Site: brandenburg
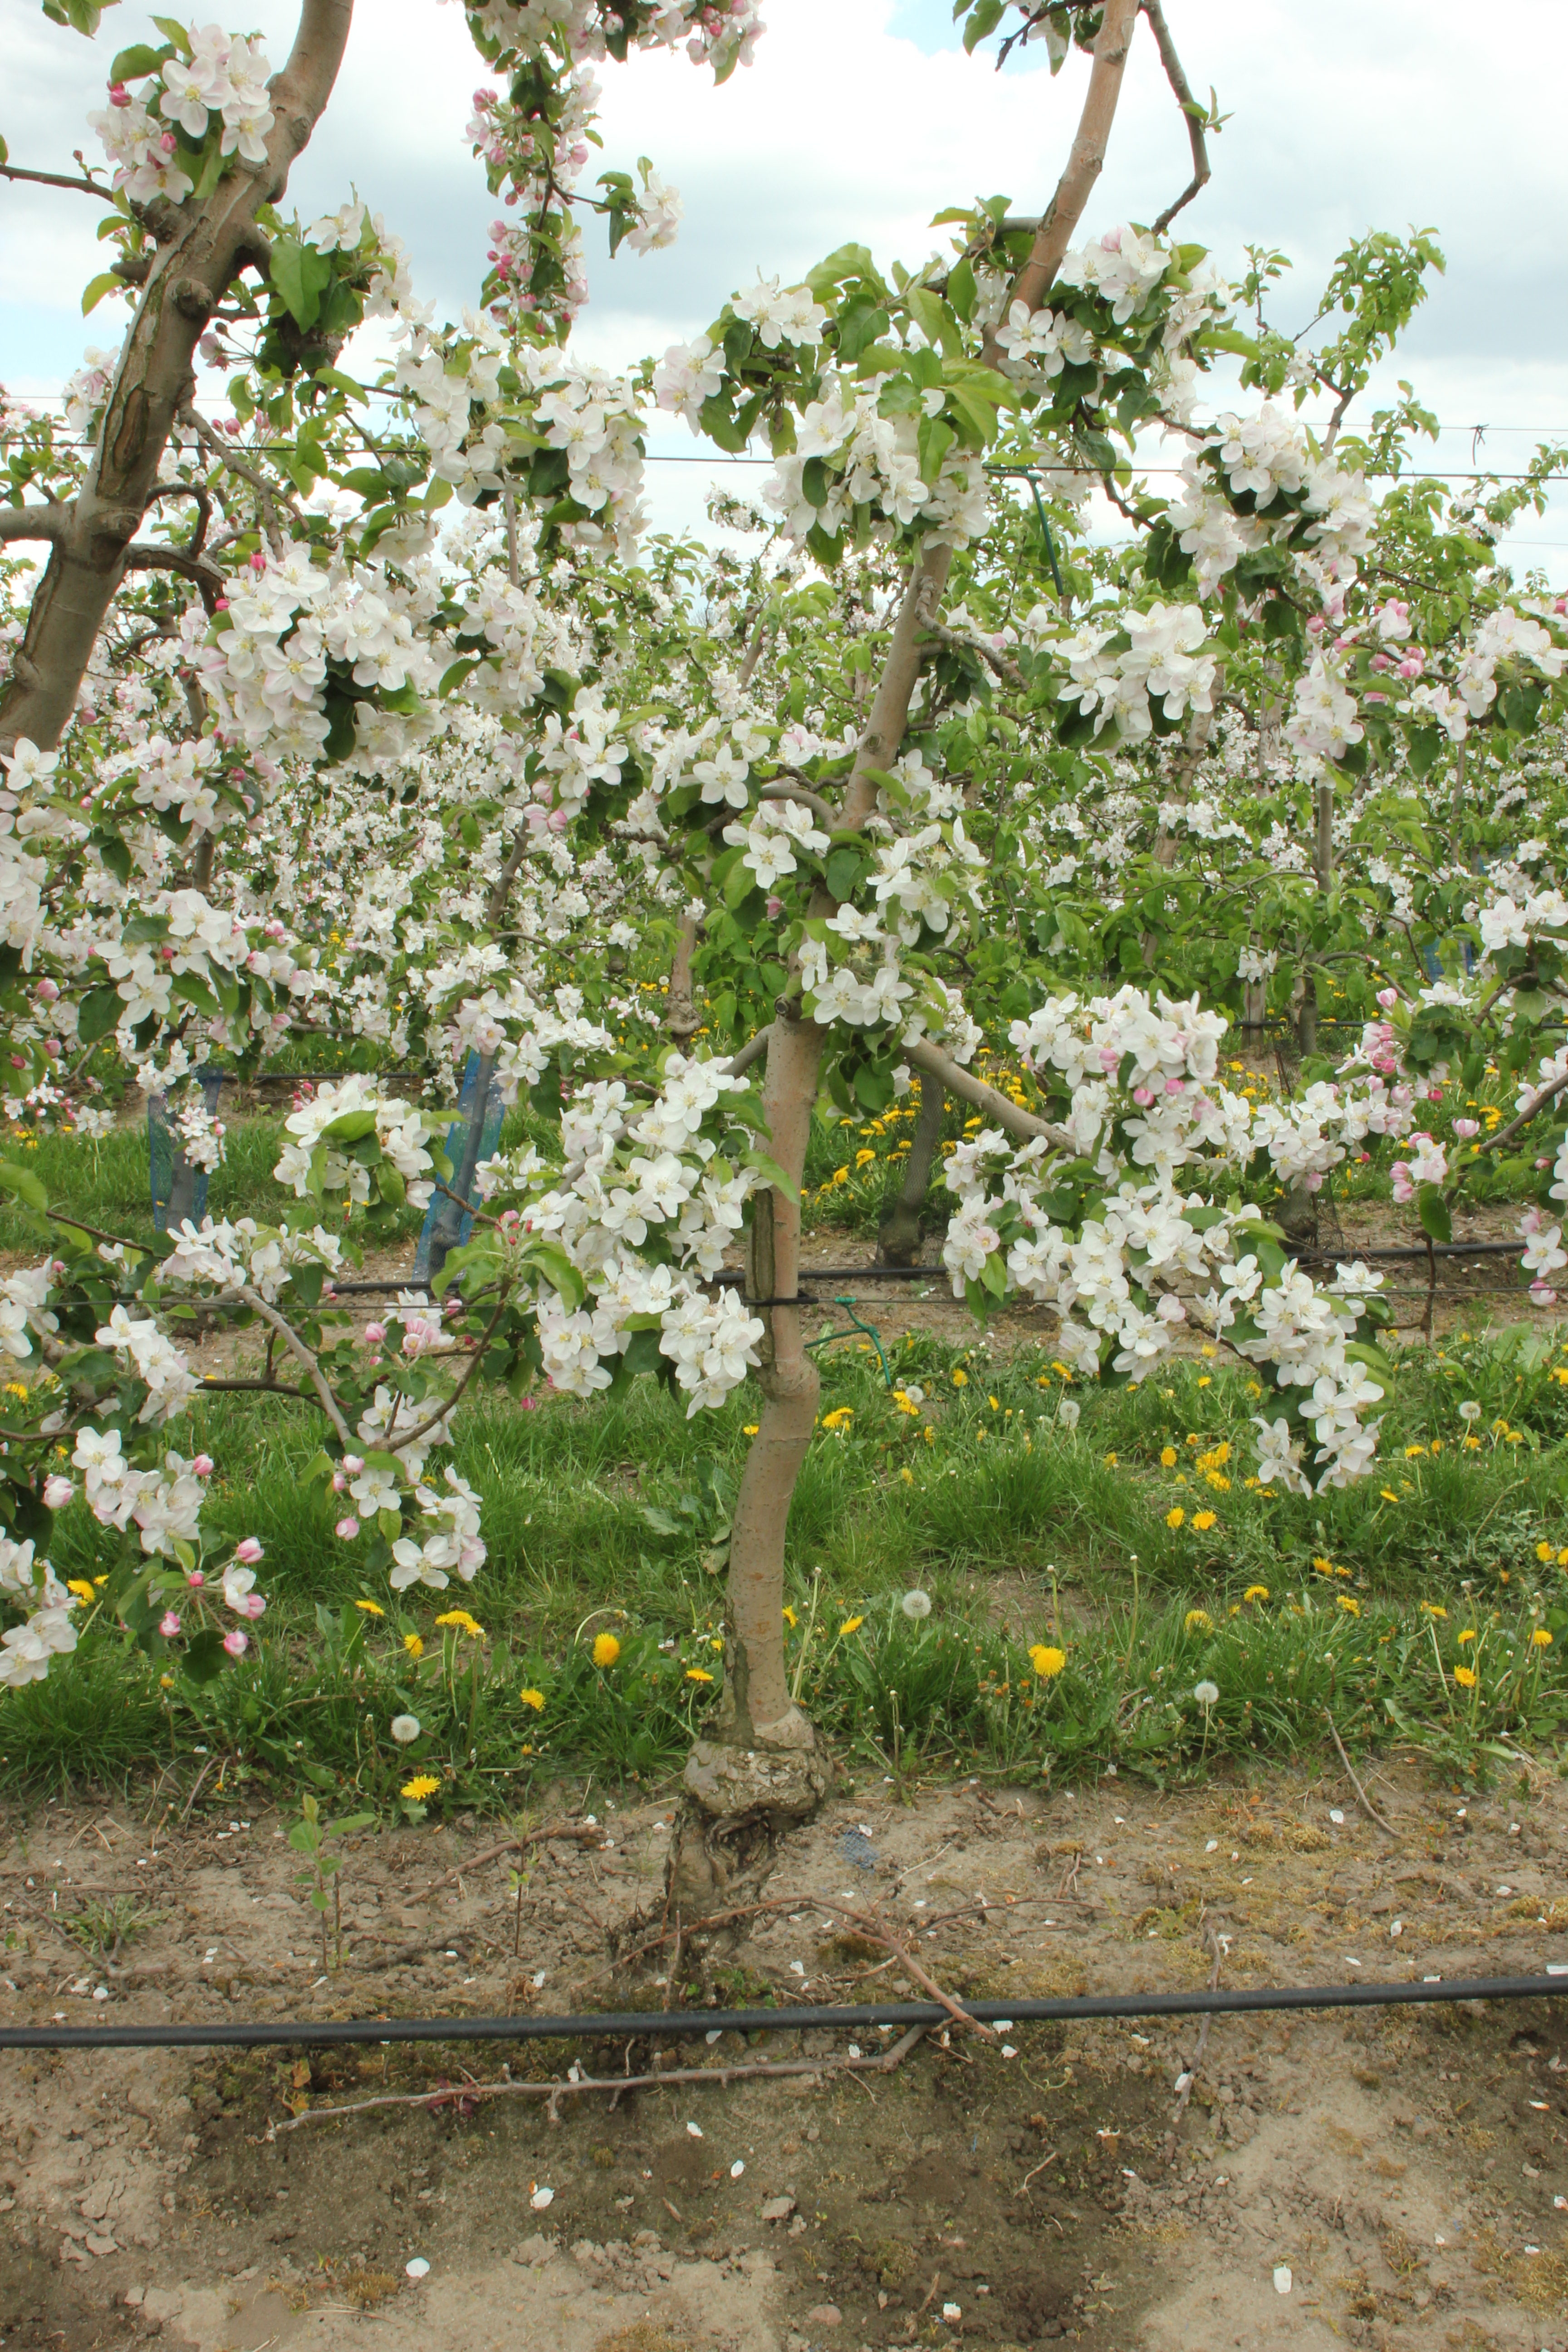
Growth stage (BBCH 65): Flowering